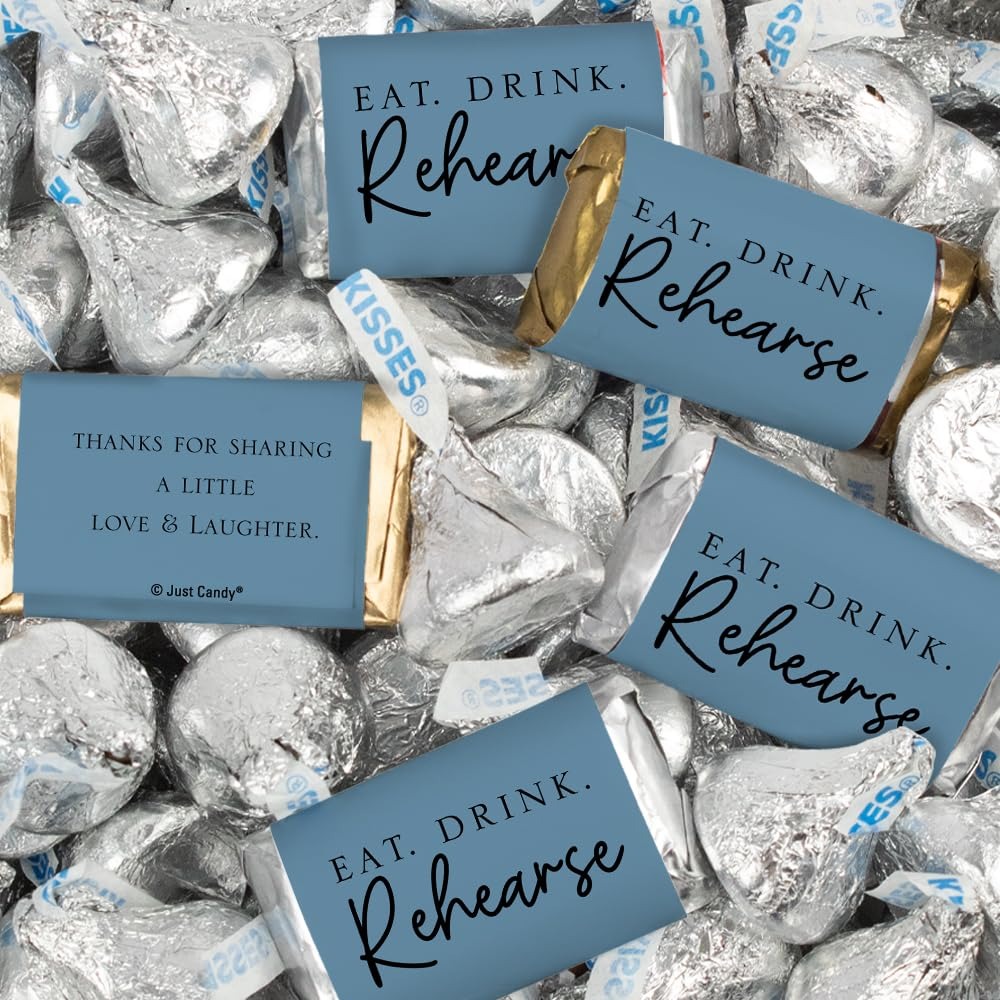
Item Name: 116 Pcs Wedding Rehearsal Dinner Candy Favors Miniatures Chocolate & Kisses (1.50 lbs) - Dusty Blue
Bullet Point 1: Includes 1.50 Lbs: (41) Wrapped Chocolate Miniatures And (75) Foiled Kisses
Bullet Point 2: Miniature Flavors: Milk Chocolate Bars, Krackel Bars, Mr. Good Bars, And Special Dark Chocolate Bars
Bullet Point 3: Free Cold Pack: This Item Is Heat Sensitive And Will Ship With Cool Pack Packaging As Needed
Bullet Point 4: No Extra Work: Completely Assembled Wrapped Chocolate Candy. These Preassembled Party Favors Are Ready To Gift - No Peeling, Gluing Or Sticking Required. Wrappers Are Printed On High Quality Paper With Beautiful, Vibrant Colors.
Bullet Point 5: Party Guests Will Thank You: Add Your Personal Touch To Your Thank You Celebration With These Candy Favors For Gift Bags, Candy Buffets, And Treats.
Bullet Point 6: Kiss color may vary based on availability.
Product Description: Celebrate sweet love and new beginnings with the delightful "Eat, Drink, Rehearse" Themed rehearsal dinner wedding candy mix. This enchanting blend of chocolates and candies is the perfect addition to your joyous celebration. With a combo of iconic treats, from velvety smooth milk chocolate kisses to the assorted flavors of chocolate Miniatures, this candy mix will surely delight the taste buds of your guests.
Value: 1.0
Unit: Count

Price: 38.49